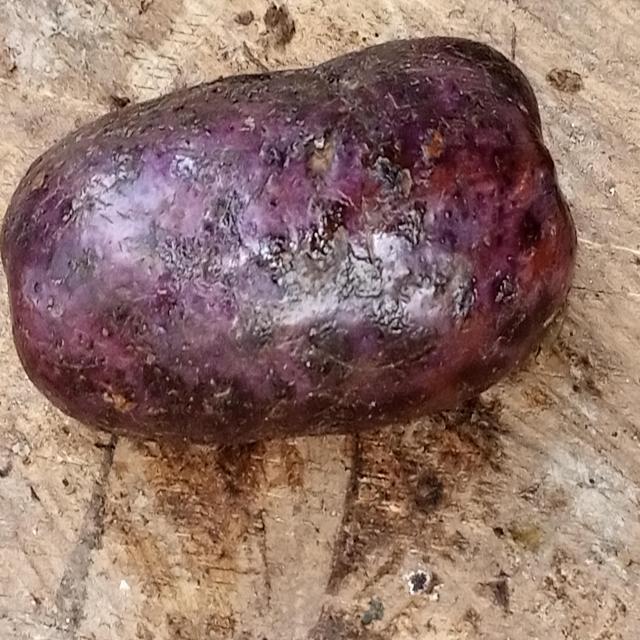
Plum grade: unaffected